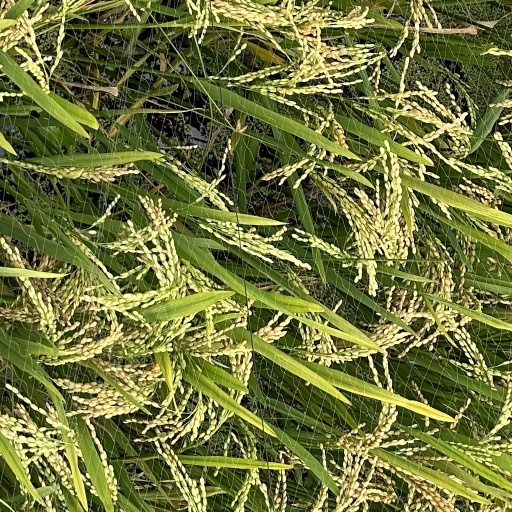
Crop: rice